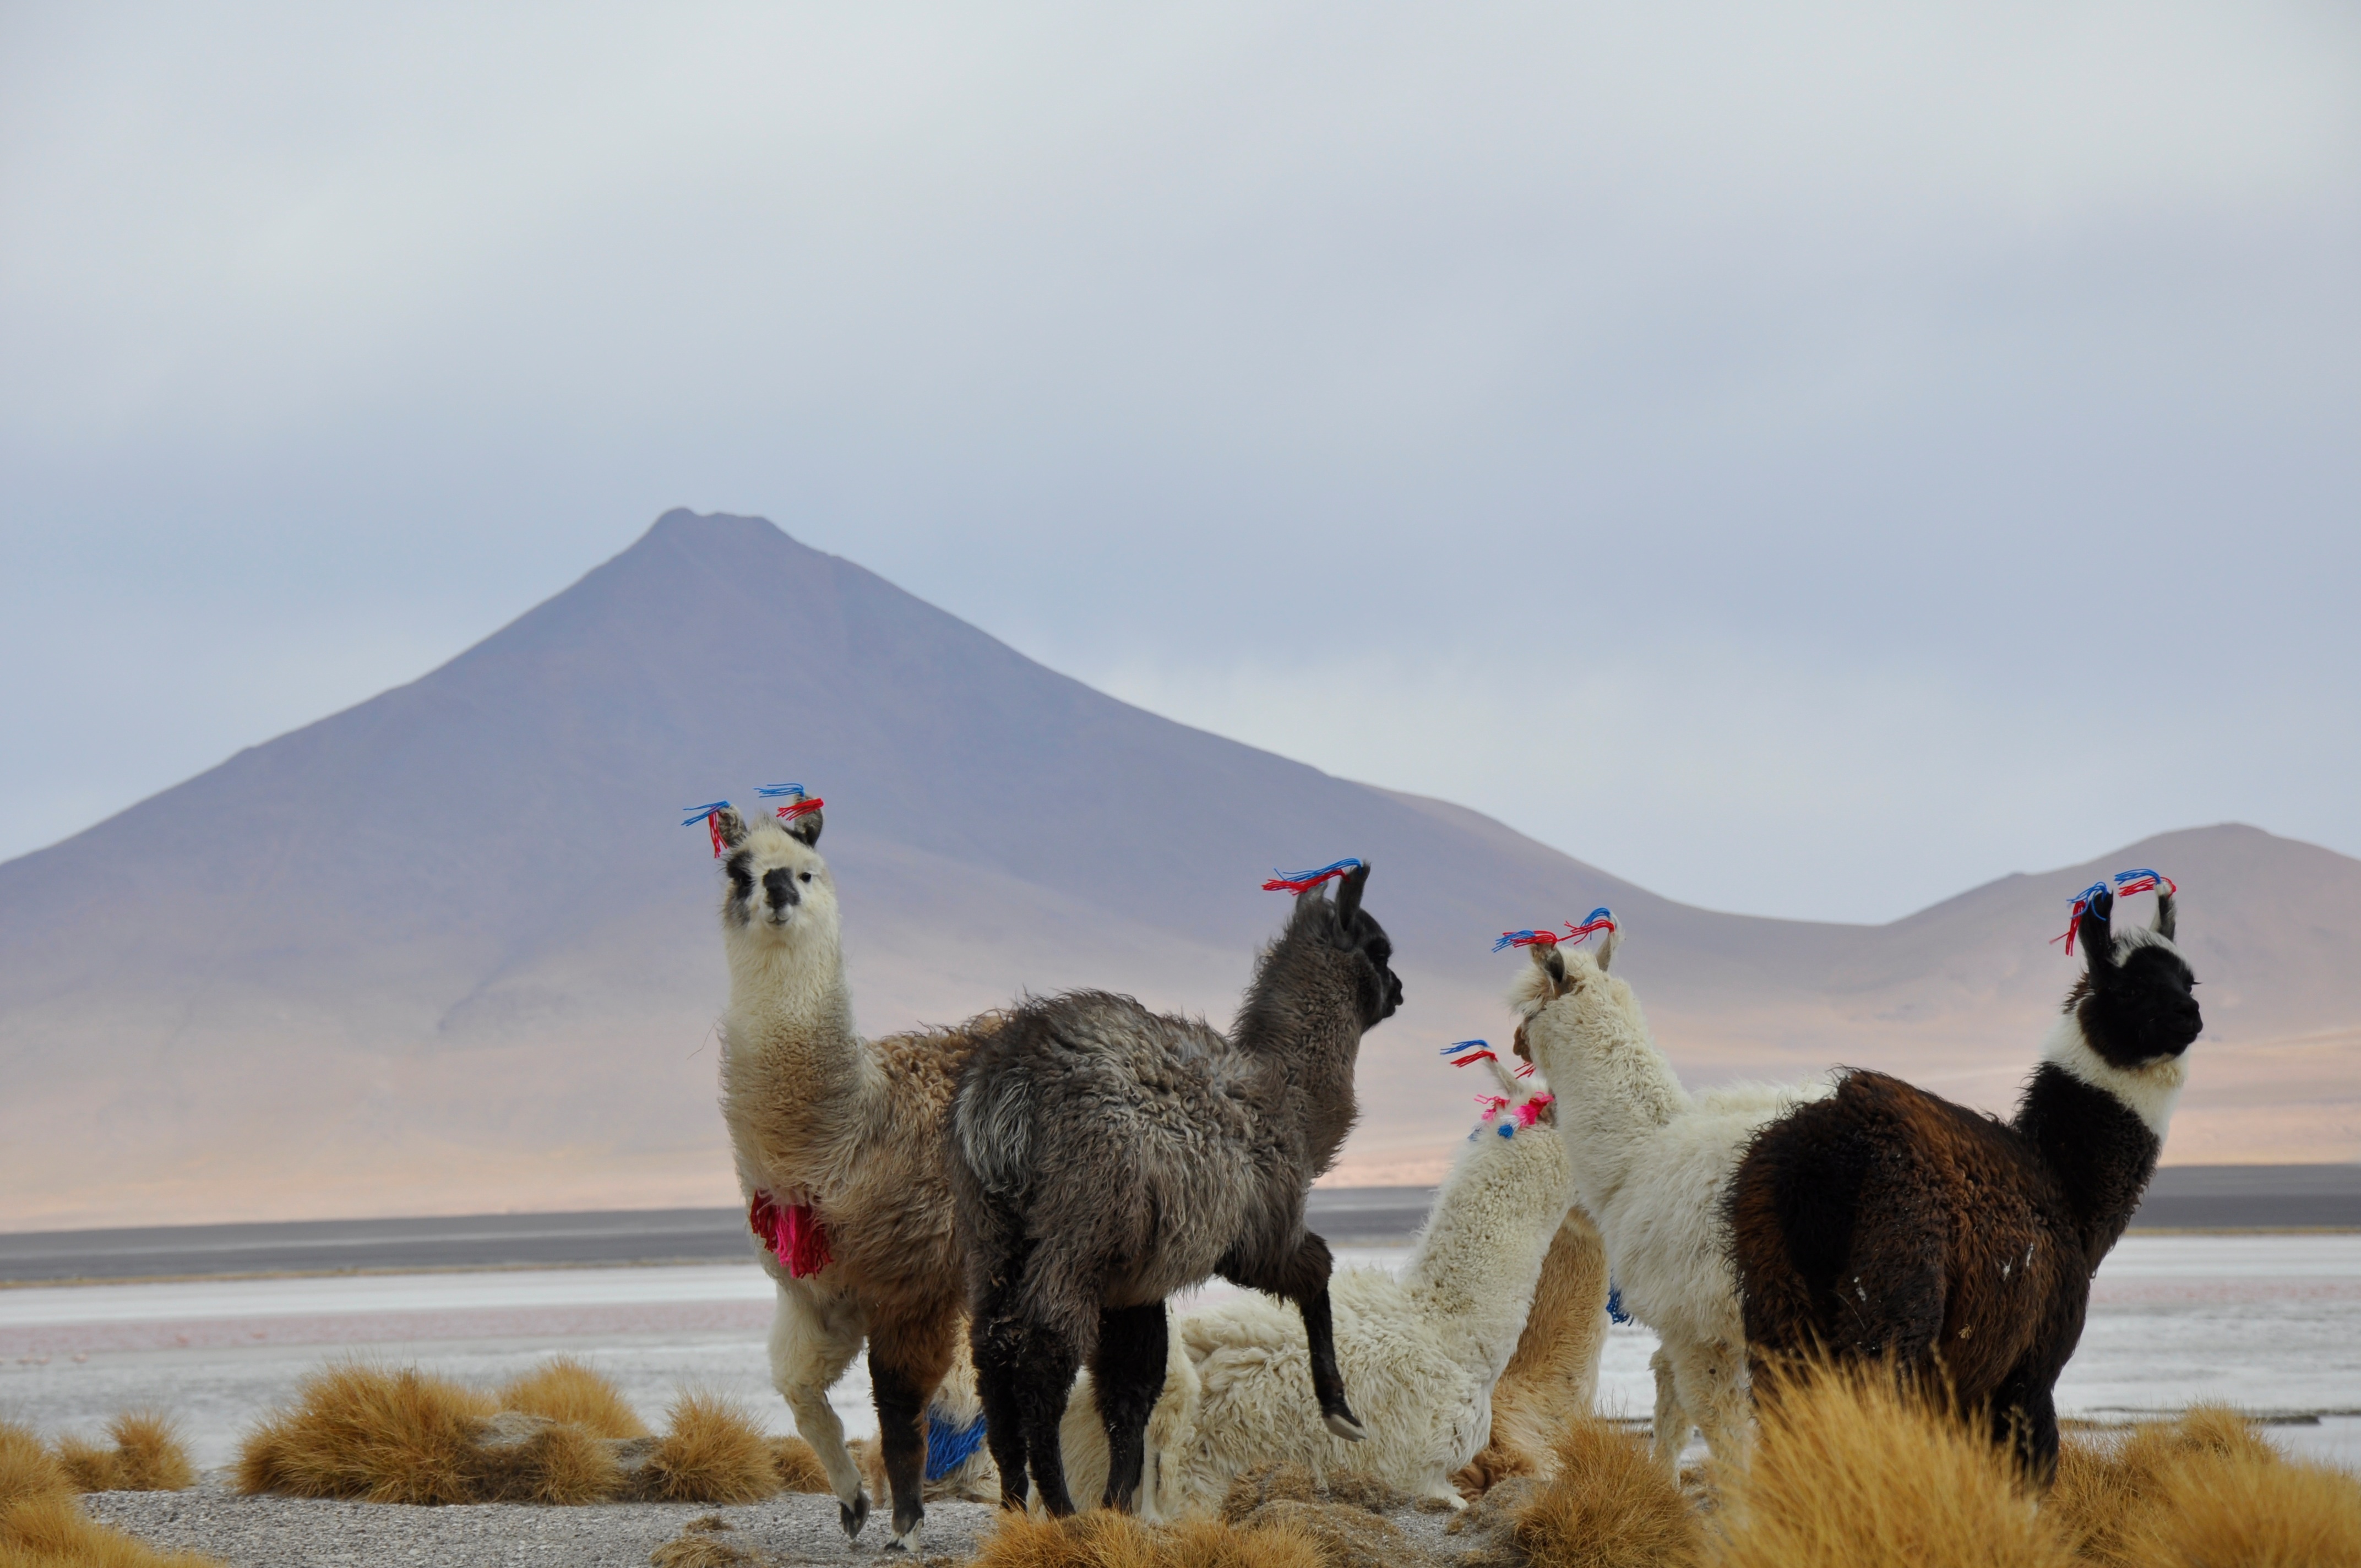
camel, mammal, fauna, llama, alpaca, vertebrate, vicuna, camel like mammal, arabian camel